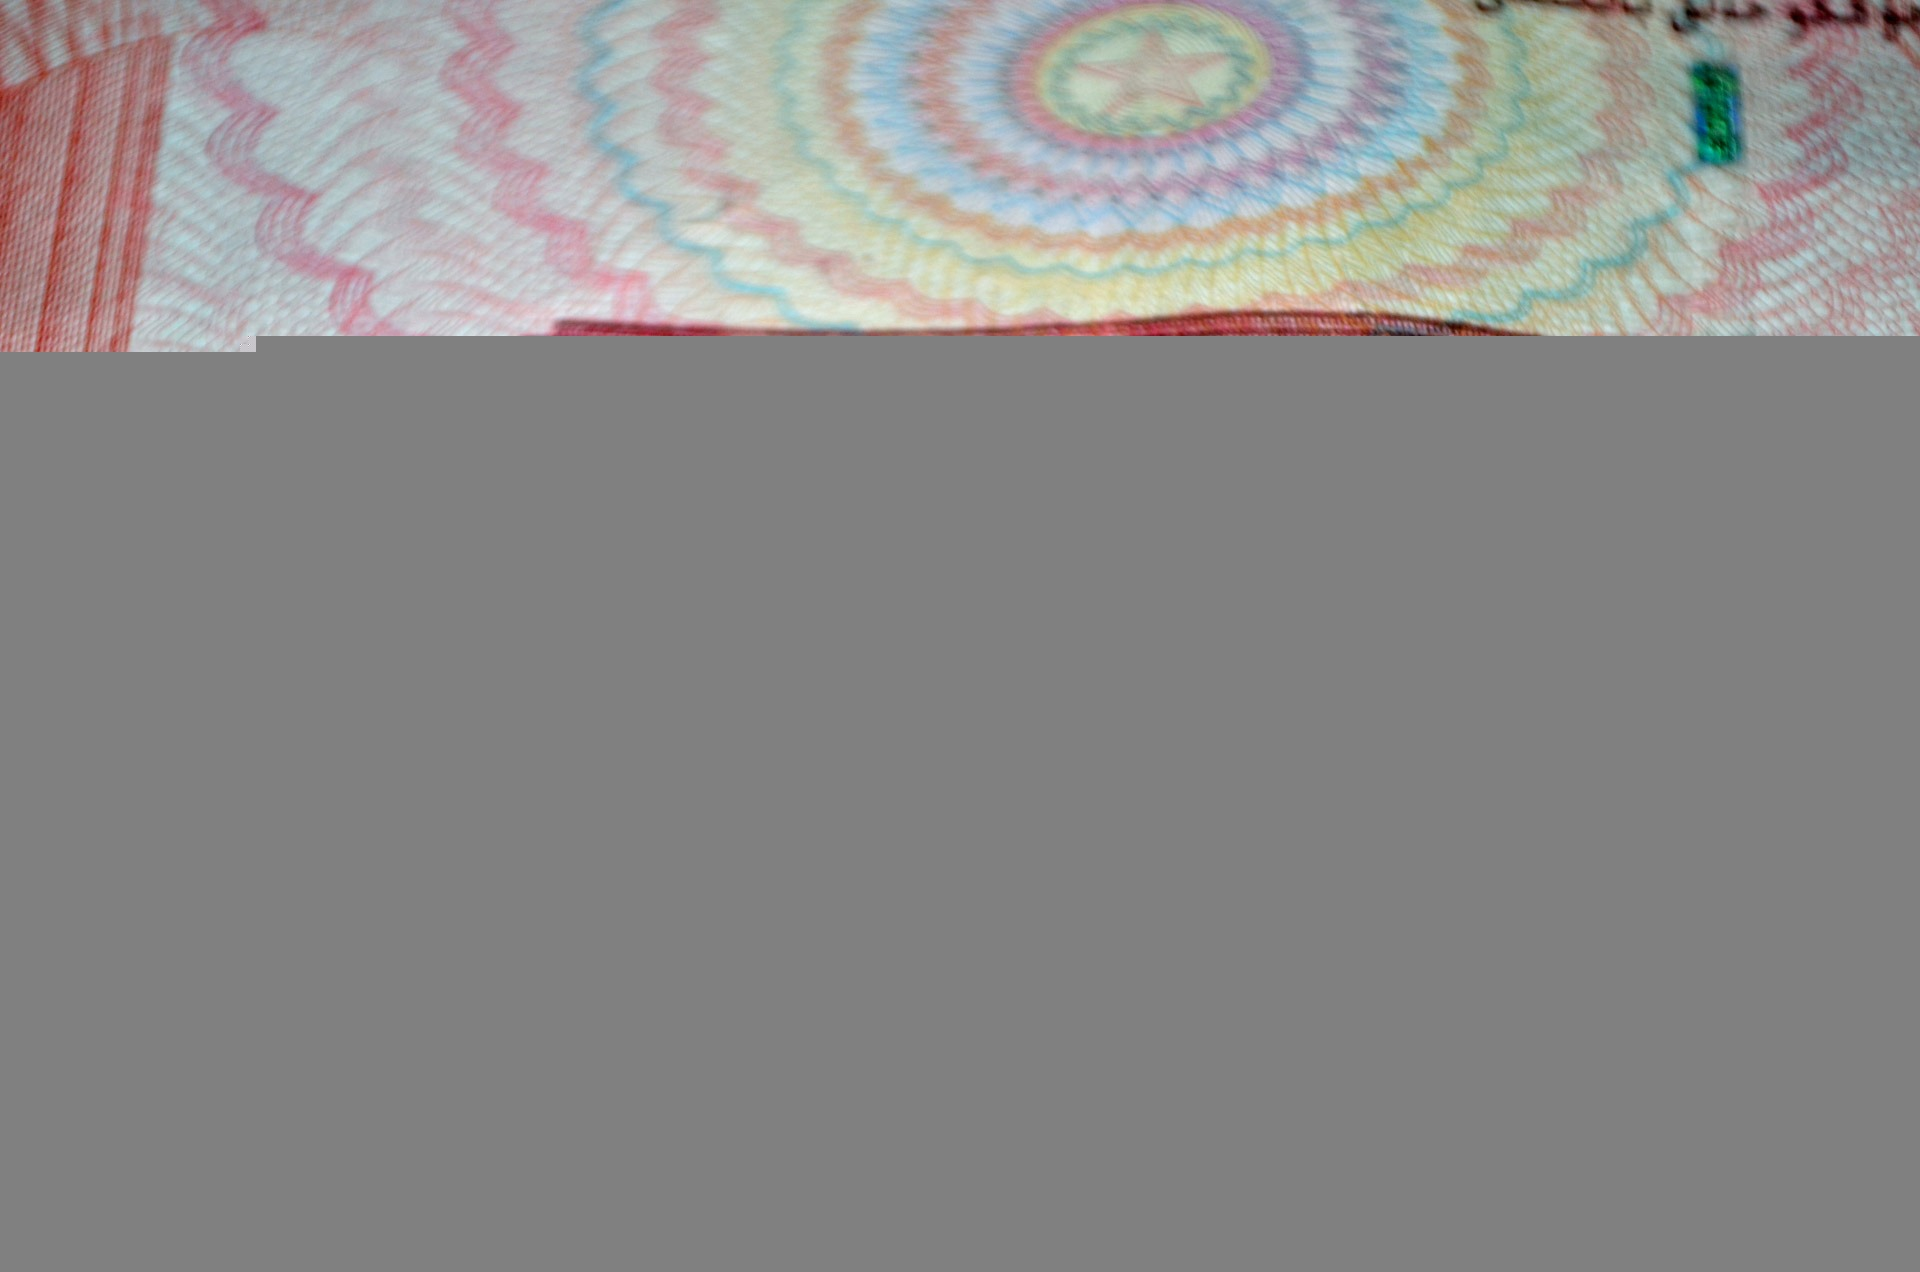
pattern, line, chinese, money, curtain, pink, decor, material, interior design, textile, design, currency, backside, rmb, renminbi, legal tender, window covering, window treatment, window valance, yuan, cny